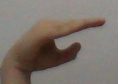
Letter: jeem